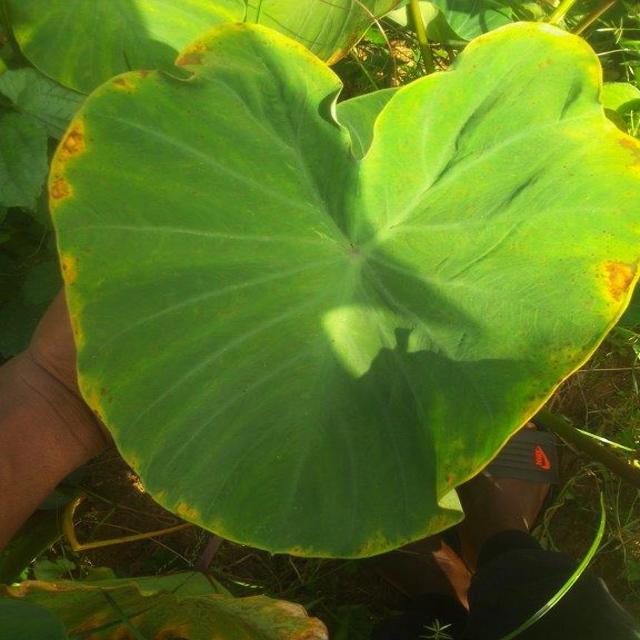
Label: Early_Blight